Thiruvanpurushothamam

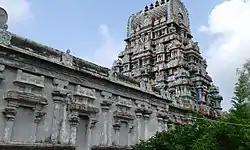
Image of the shrine over the sanctum

The temple is open from 8 a.m. to 10 a.m. and 5 p.m. to 7 p.m. The temple priests perform the "puja" (rituals) during festivals and on a daily basis. As at other Vishnu temples of Tamil Nadu, the priests belong to the Vaishnava community, from the Brahmin class. The temple rituals are performed four times a day: "Ushathkalam" at 8 a.m., "Kalasanthi" at 10:00 a.m., "Sayarakshai" at 5:00 p.m. and "Ardha Jamam" at 7:00 p.m. Each ritual has three steps: "alangaram" (decoration), "neivethanam" (food offering) and "deepa aradanai" (waving of lamps) for both Purushottaman and Purushottama Nayagi. During the worship, religious instructions in the "Vedas" (sacred text) are recited by priests, and worshippers prostrate themselves in front of the temple mast. There are weekly, monthly and fortnightly rituals performed in the temple.